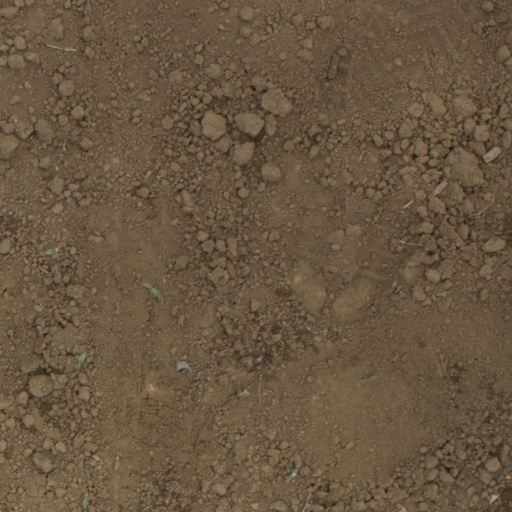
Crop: Jerusalem artichoke